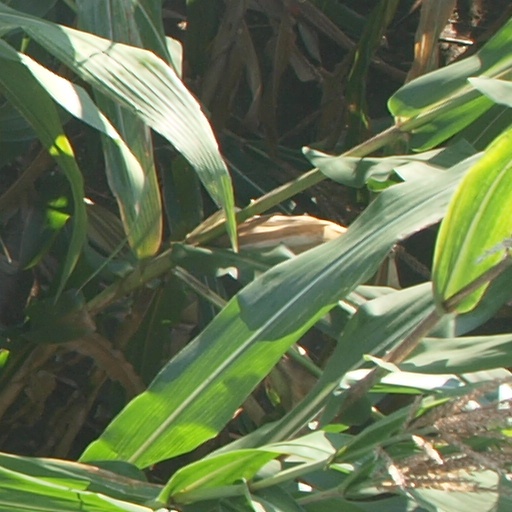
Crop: maize; corn